European Cyclists' Federation

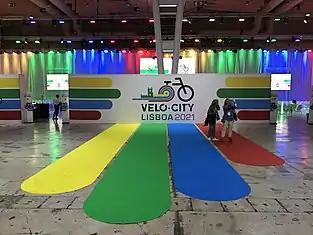

Velo-city began in 1980 and has played an important part in the promotion of cycling ever since. Since the first Velo-city Global took place in Copenhagen in 2010, the conference has taken place in numerous locations: